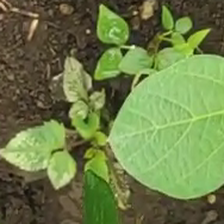
Weed species: Lamber_Quarter_plant(Chenopodium )